Lone Peak (Utah)

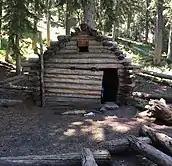
Outlaw Cabin

The Outlaw Cabin, located at on the southwest side of a meadow, was constructed in the summer of 1960 by the Allen Brothers and Alan Summerhays. Construction was completed in 1967 prior to the area being designated a wilderness area. The cabin has three cots, a potbelly stove, cabinets, and two small windows. It is built from trees downed in the area and the roof is lined with plastic and dirt/grass for insulation. All the materials besides the trees were hauled to the location by horseback. The cabin is partially hidden by large trees. In October 1997, a family from Draper was caught in a blinding snow storm and took shelter in the cabin until they were rescued. There is a journal in the cabin that visitors can add their stories to.